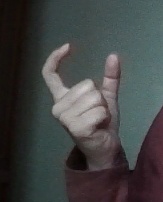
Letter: nun